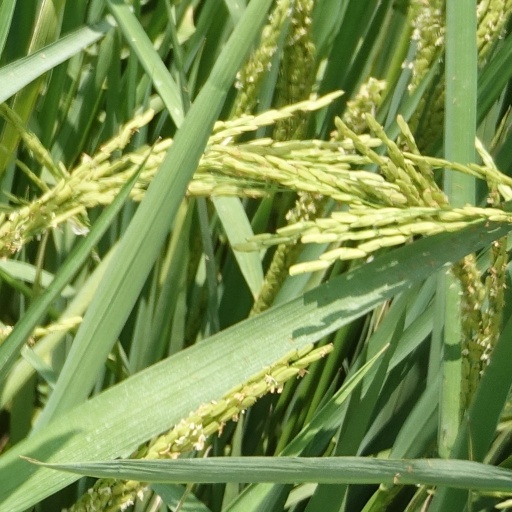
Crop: rice